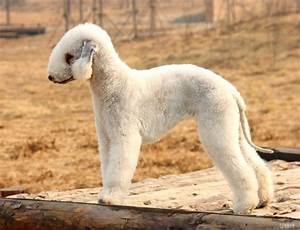
Label: dog